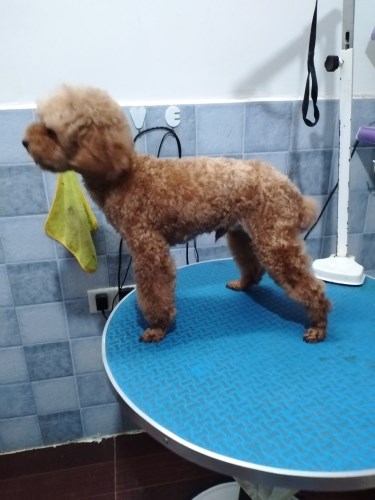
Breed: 2925-n000114-toy_poodle